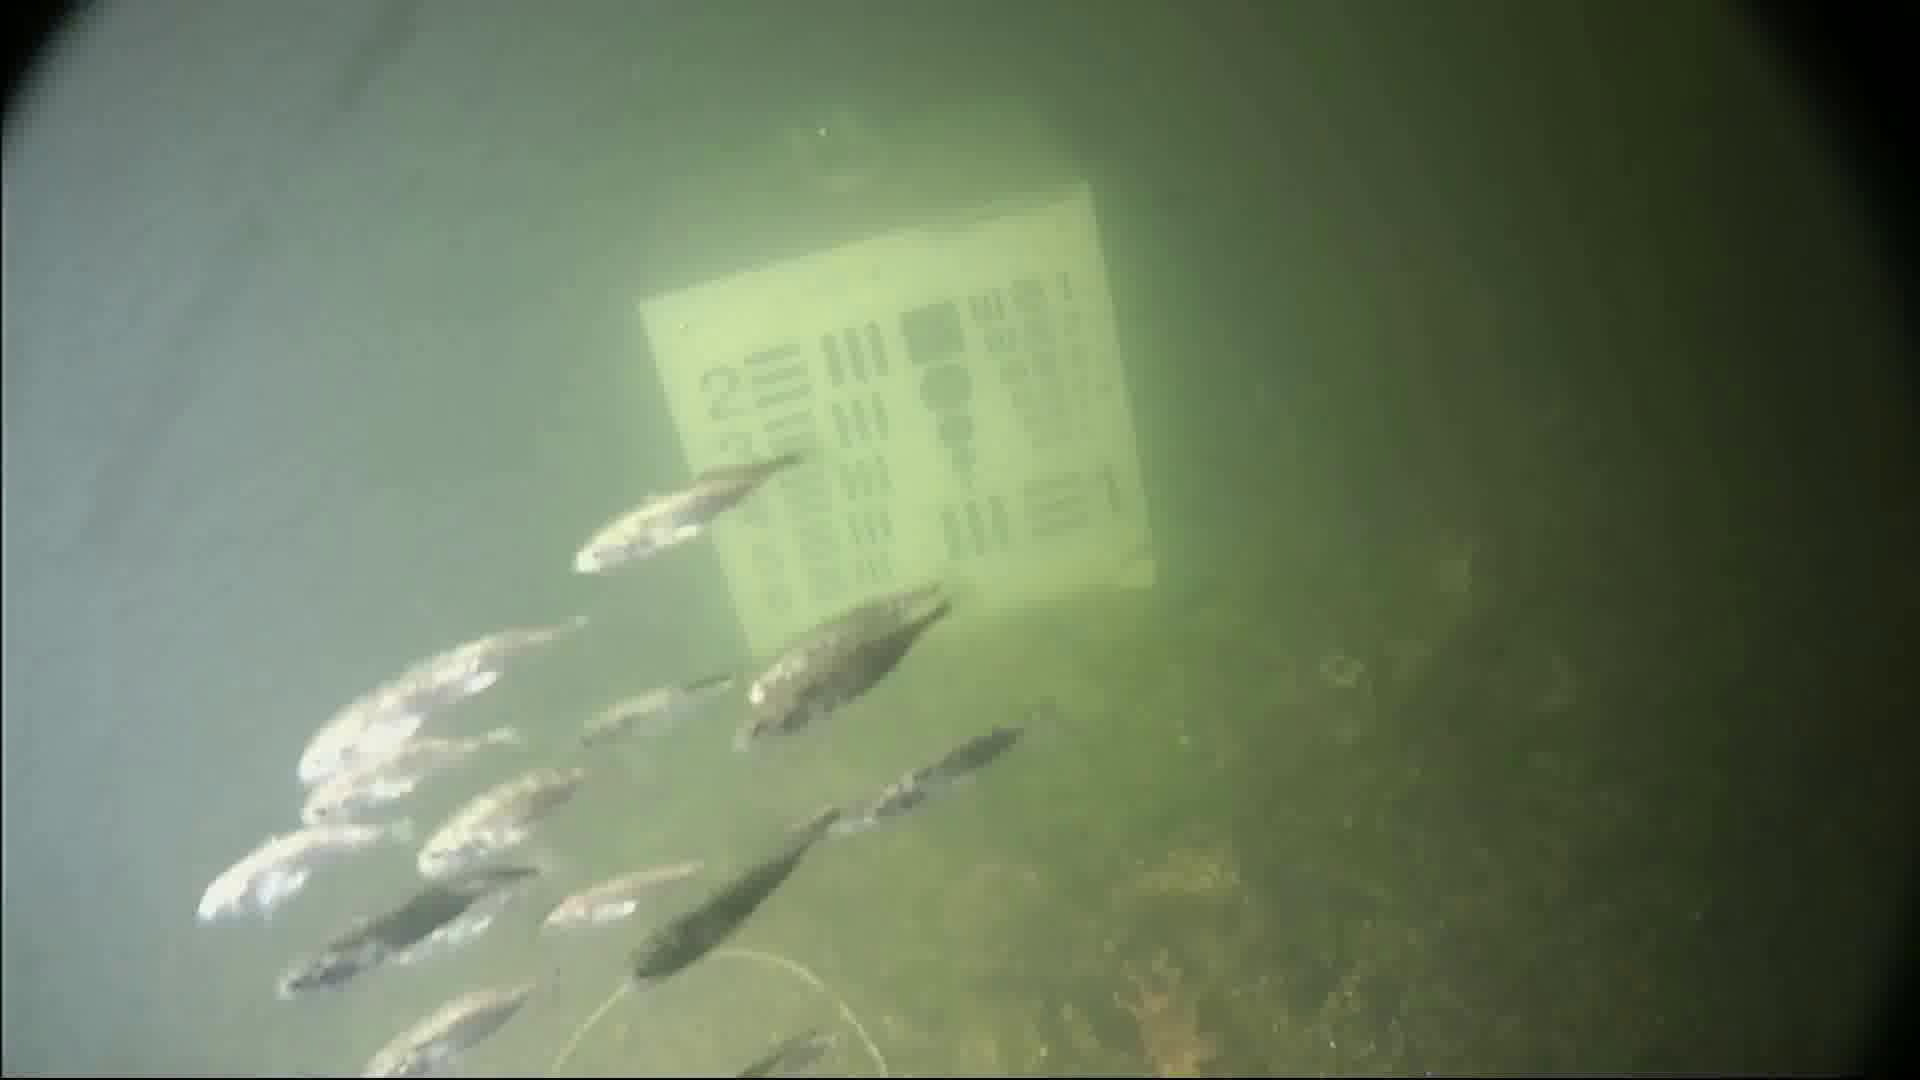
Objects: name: small_fish
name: starfish